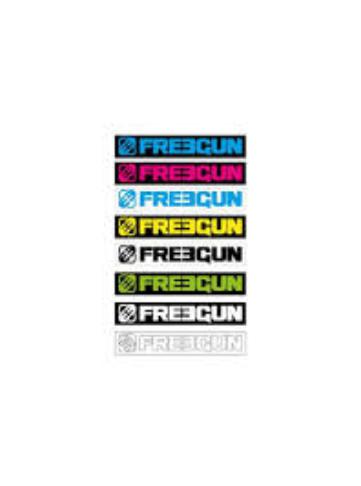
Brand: Freegun
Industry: Clothes